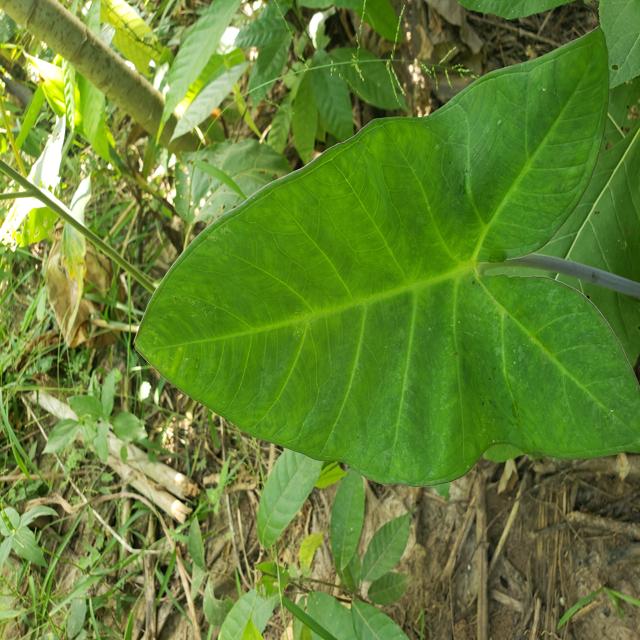
Label: Healthy